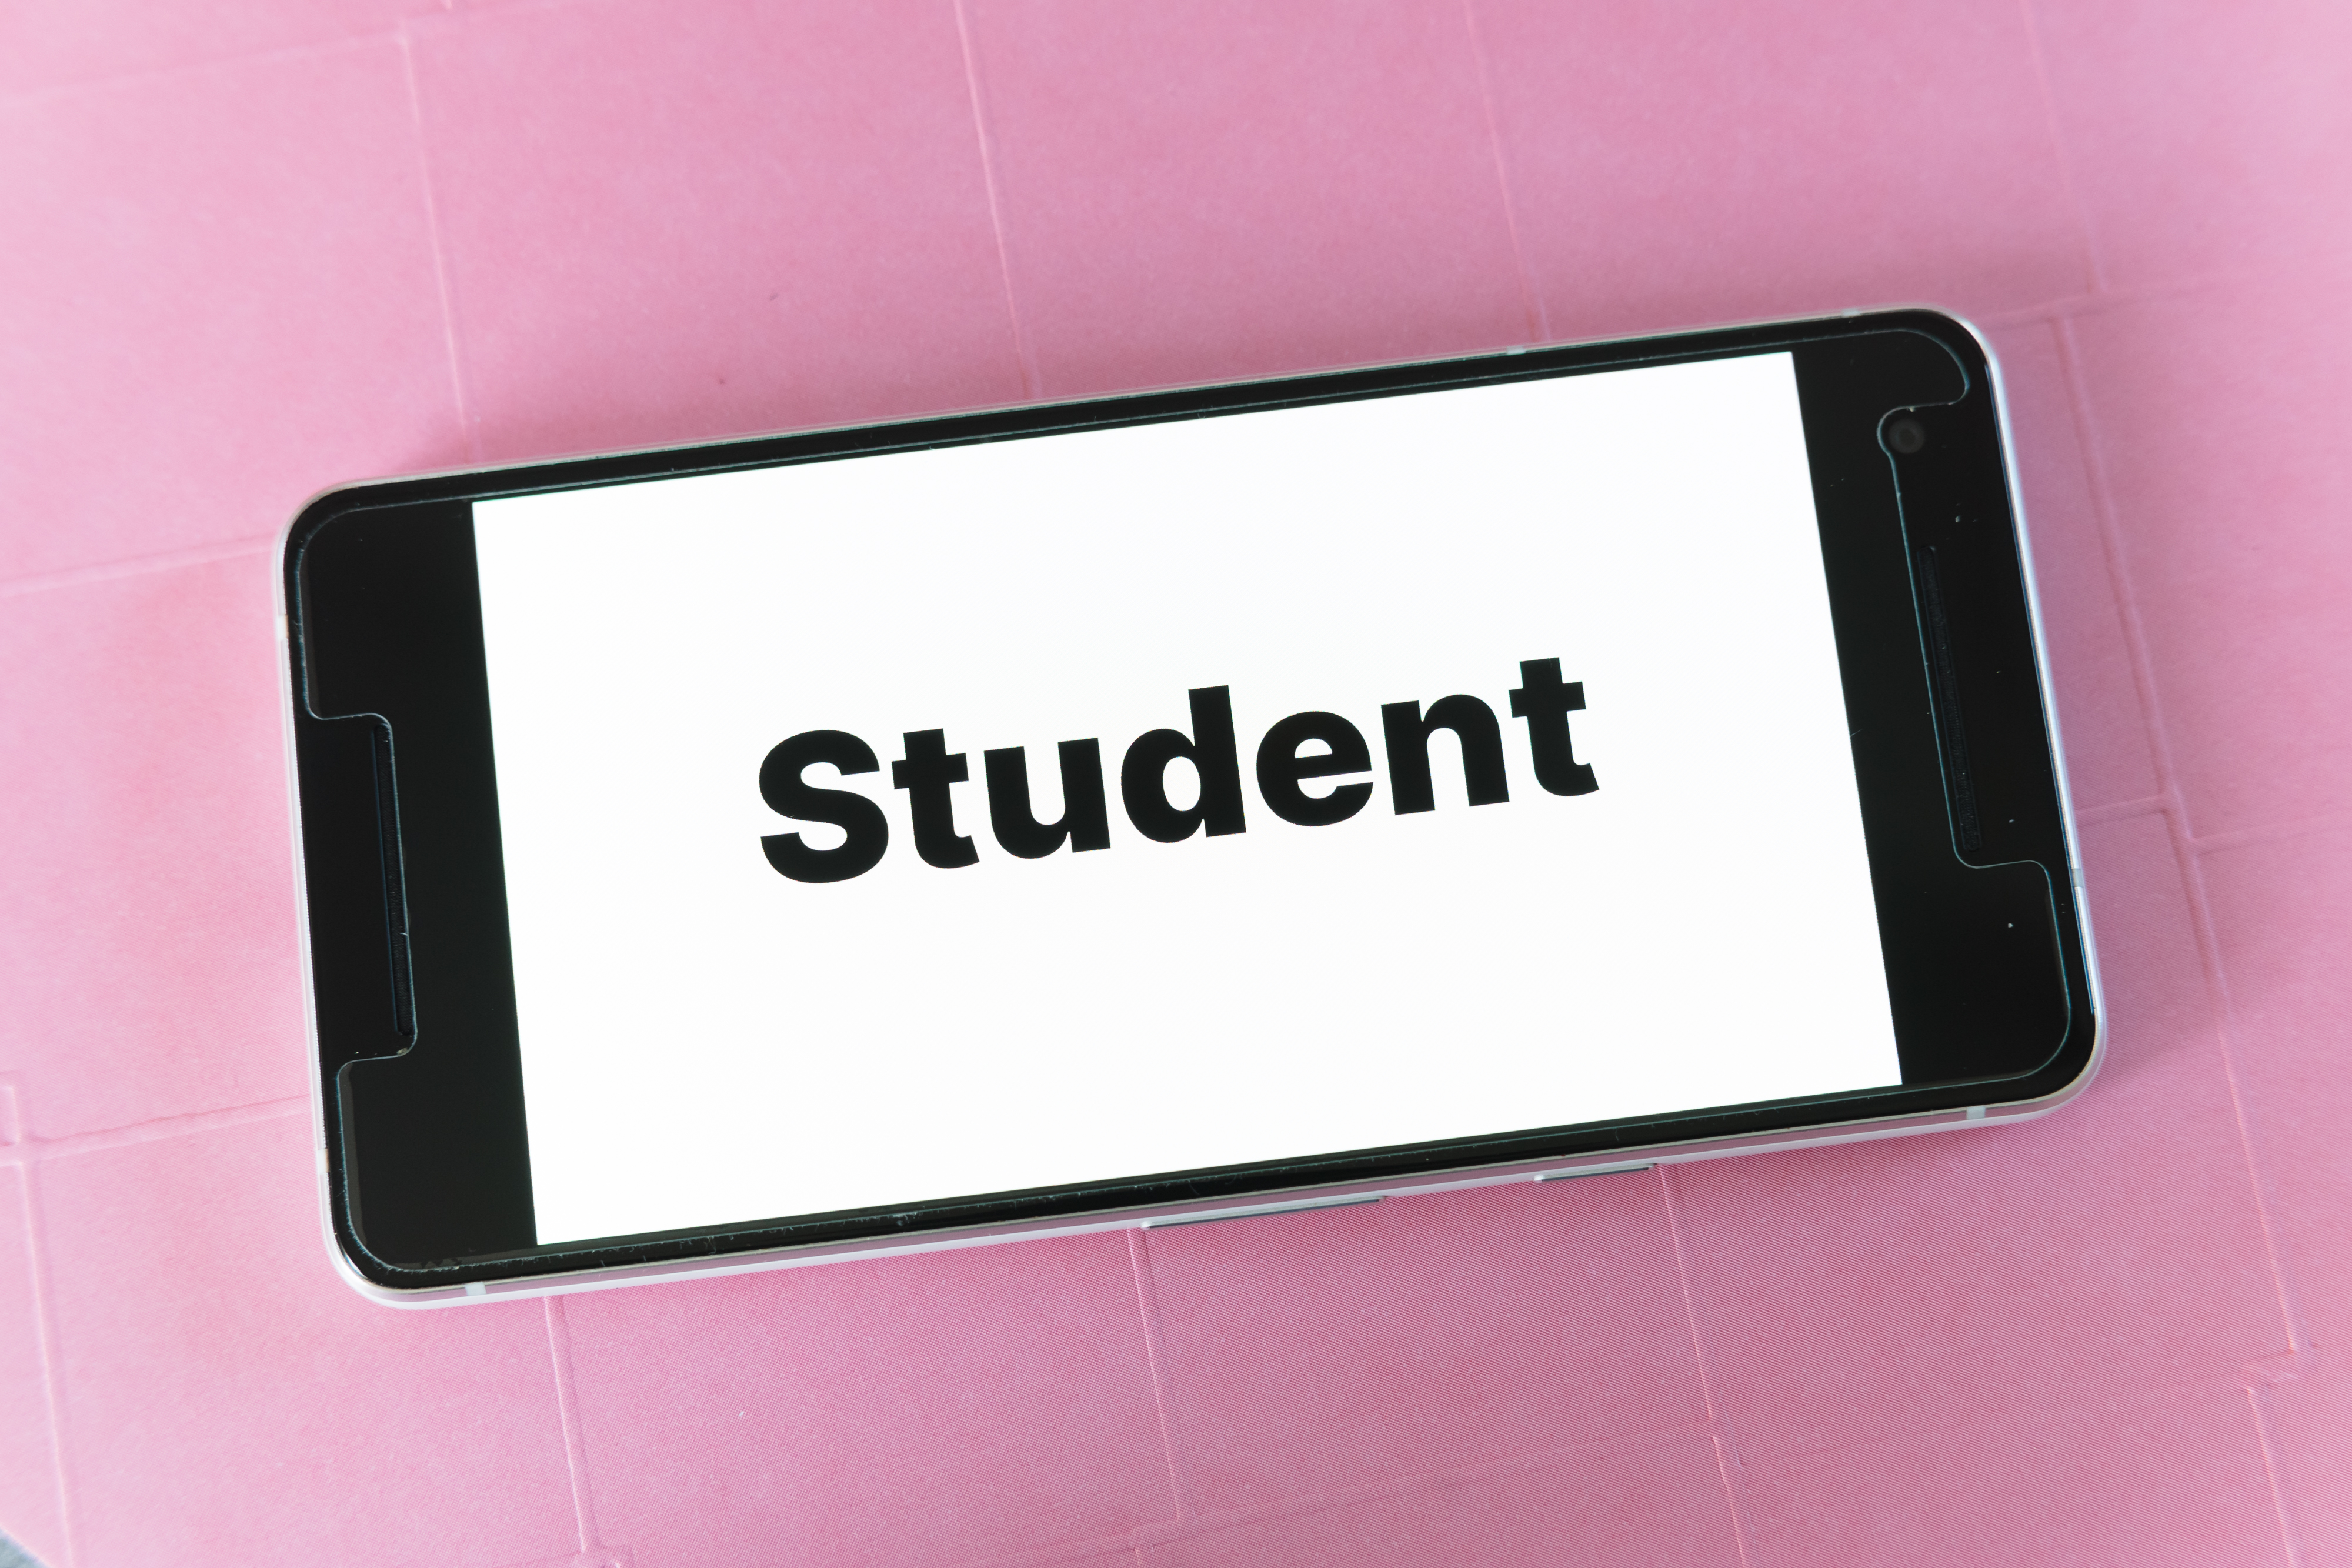
mockup, screen, smartphone, website, blog, word, student, technology, university, college, learning, institute, scientific, researching, studying, pink, text, font, electronic device, gadget, magenta, Material property, label, logo, rectangle, brand